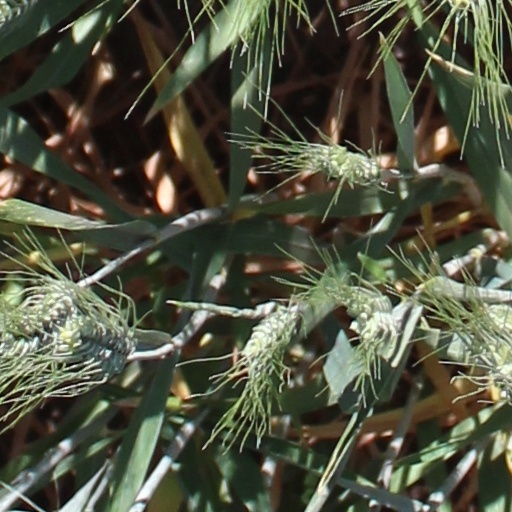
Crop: wheat